British Rail Class 221

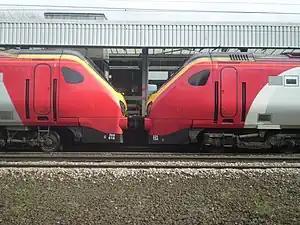
Classes 220 (left) and 221 (right) showing the differing bogie designs

The Class 221 units were produced as five- or four-coach sets. Each coach is equipped with a Cummins QSK19 diesel engine producing at 1,800rpm, driving an electrical generator which powers two motors, each driving one (inner) axle per bogie via a cardan shaft and final drive. can be travelled between refuellings.